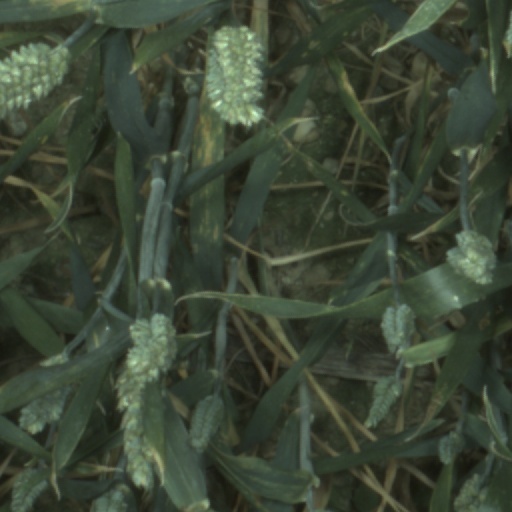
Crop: wheat